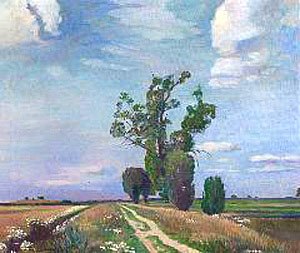
Frederik Lange (maler)
Frederik Lange var en dansk maler.